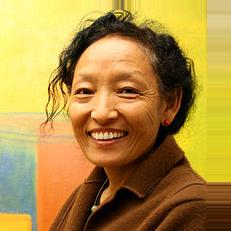
Age: 54